Haji Chalabi Khan

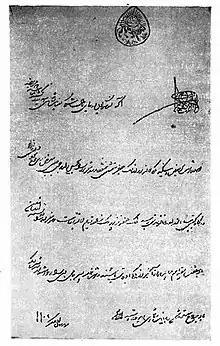
Firman of Nadir Shah, which answers a petition by the inhabitants of Shakki, who requested that the local ruler Ja'far should be replaced by the former rebel Haji Chalabi. The request is turned down and the inhabitants are ordered to accept the authority of Ja'far.

He declared his independence as the khan when Nader was murdered in 1747. Using power vacuum, Chalabi raided south as far as Tabriz and became a major power in the region with strong army. His first target was Karabakh in 1748, where he made an alliance of Melikdoms of Karabakh and rival branches of Javanshir clan, although nothing came out of it. Alarmed local rulers, namely Panah khan of Karabakh, Heydargulu khan of Nakhchivan, Shahverdi khan of Ganja, Kazim khan of Karadagh concluded alliance against Shaki Khanate. They were invited by Teimuraz II who wished to join their alliance, but in fact capturing them as hostages, demanding tributes. Having received the news, Chalabi khan and his army rushed to the aid of their former enemies. His forces prevailed in the battle against Georgian prince Heraclius in June 1752 near Aghstafa river and routed them to Tbilisi. Chalabi khan appointed his son Aghakishi beg as viceroy to newly conquered territories of Ganja, Kazakh and Borchali. Subsequently, in 1755, in an attempt to establish his hegemony over the Shirvan Khanate, Haji Chalabi was defeated by Huseynali khan of Quba and the result of this defeat was the decline of the power of Sheki Khanate. Chalabi died same year from an illness.